Madangad Fort

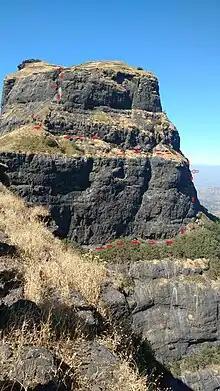
Trek route on Madangad fort

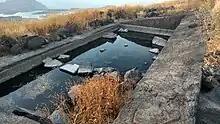
Water cistern

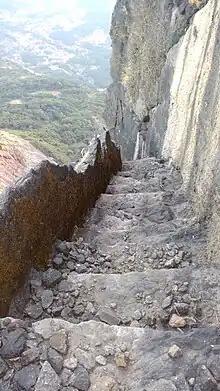
pathways

Unlike Alang and Kulang, which have around 10 to 15 cisterns each respectively, Madan has only 2 relatively small water cisterns.